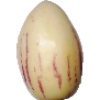
Label: Pepino 1